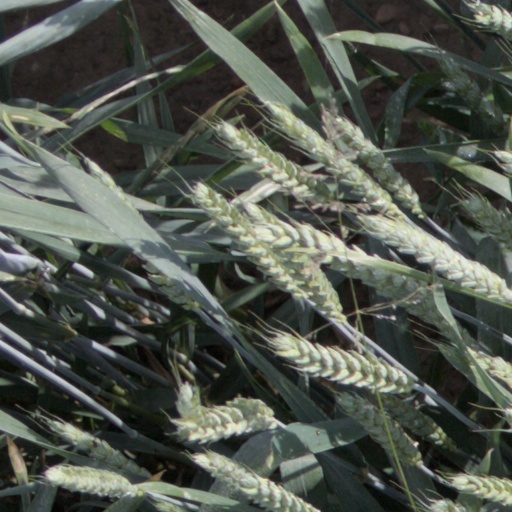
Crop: wheat